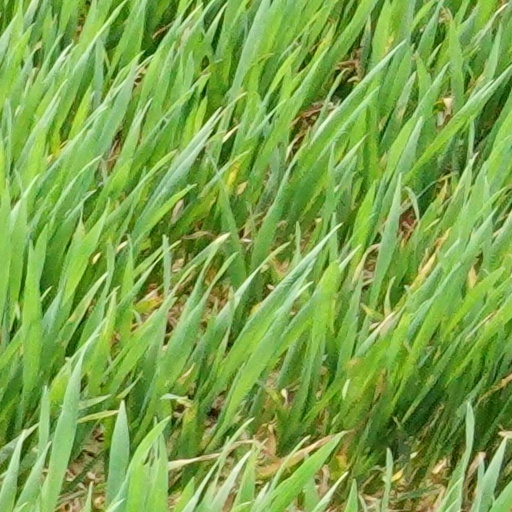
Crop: wheat